Roman mosaic

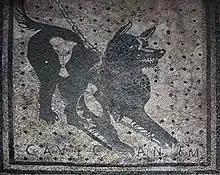
A Roman mosaic inscribed with the Latin phrase "cave canem" ("beware of the dog"), from the House of the Tragic Poet in Pompeii, Italy, 2nd century BC

A Roman mosaic is a mosaic made during the Roman period, throughout the Roman Republic and later Empire. Mosaics were used in a variety of private and public buildings, on both floors and walls, though they competed with cheaper frescos for the latter. They were highly influenced by earlier and contemporary Hellenistic Greek mosaics, and often included famous figures from history and mythology, such as Alexander the Great in the Alexander Mosaic.